Jørpeland

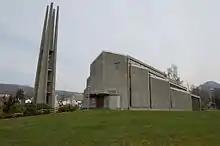
Jørpeland Church

Jørpelands Brug is a building from 1883, which is located at Vågen in Jørpeland. Jørpeland also has tourist information, liquor store, a cultural center (Torghuset), a harbor in Vågen with boardwalk, various restaurants and grocery stores. Jørpeland also has a golf course just outside the city, as well some campsites. The Jørpeland Church was built in 1969 to serve the town.